Ambra Sabatini

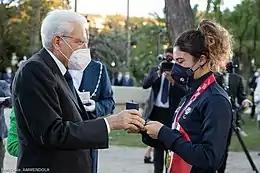
Sabatini awarded by Sergio Mattarella at Quirinale in 2021.

Ambra Sabatini (born 19 January 2002) is an Italian Paralympic athlete.